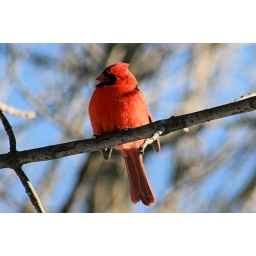
male cardinal basking in the afternoon sun